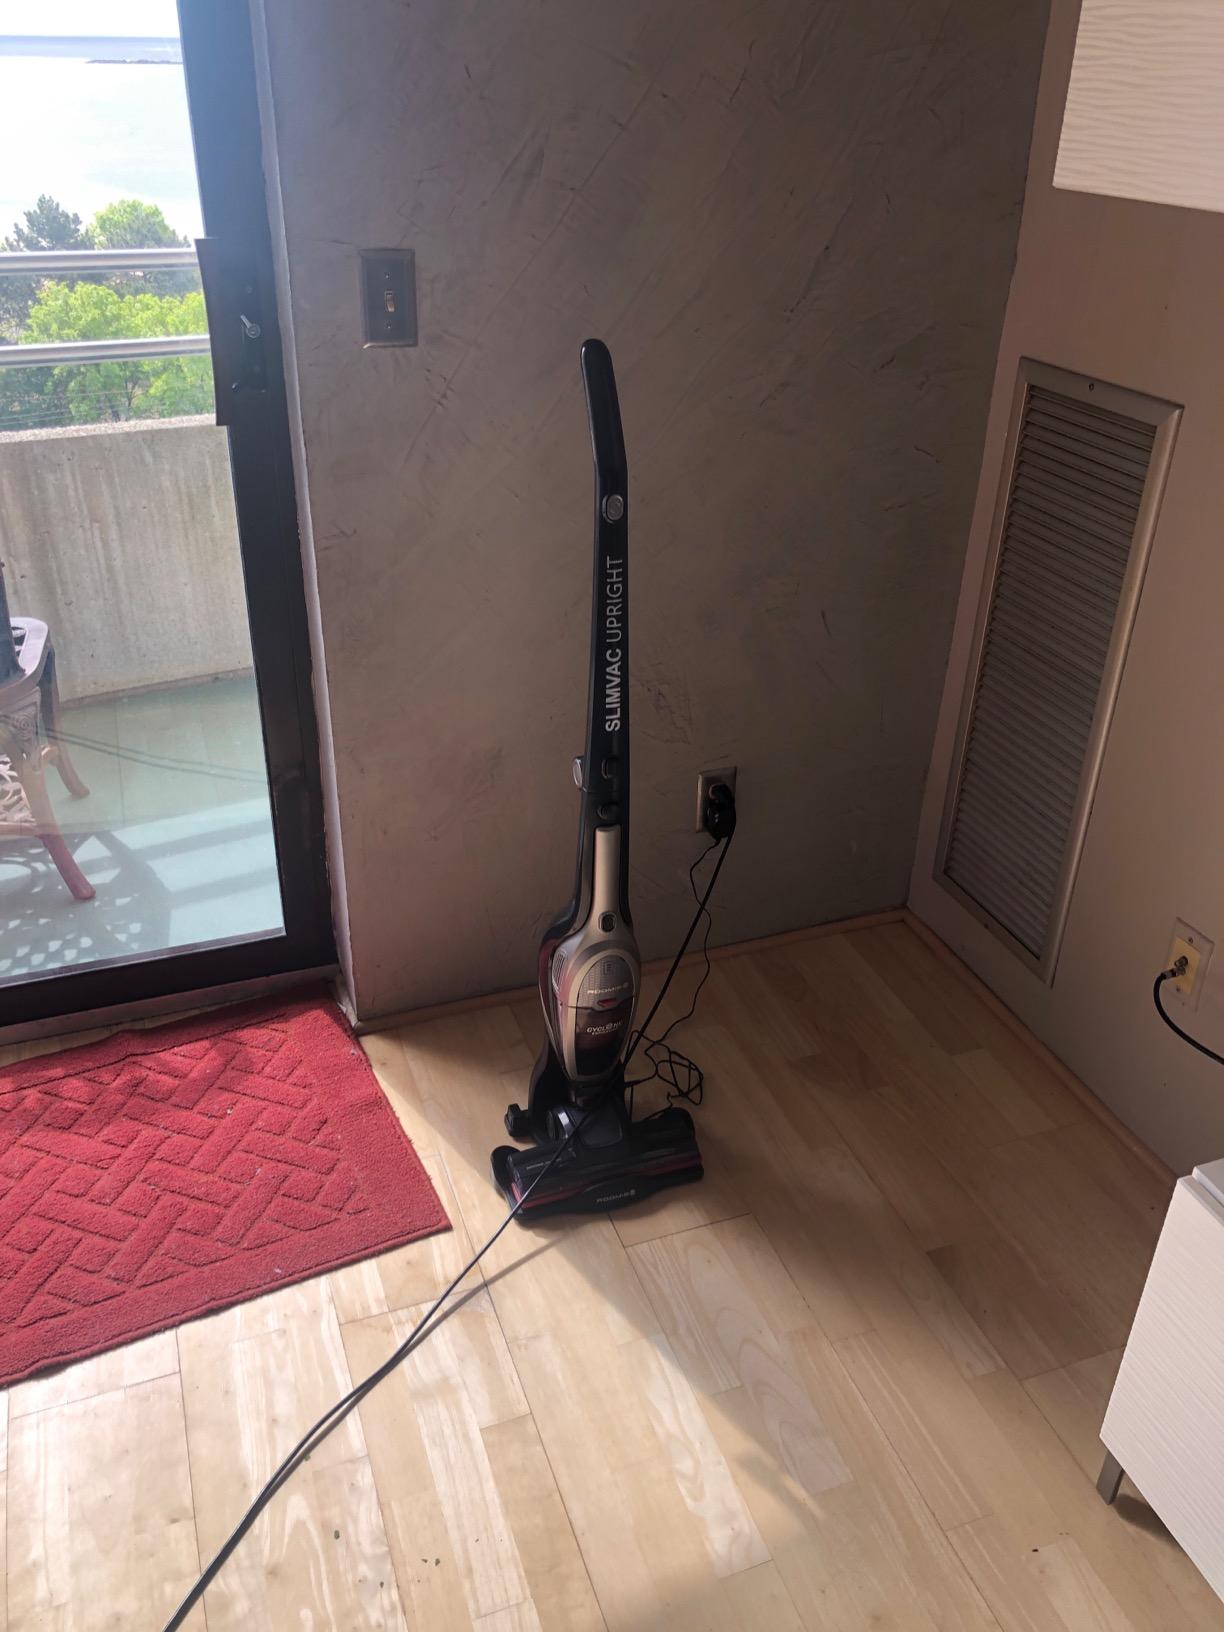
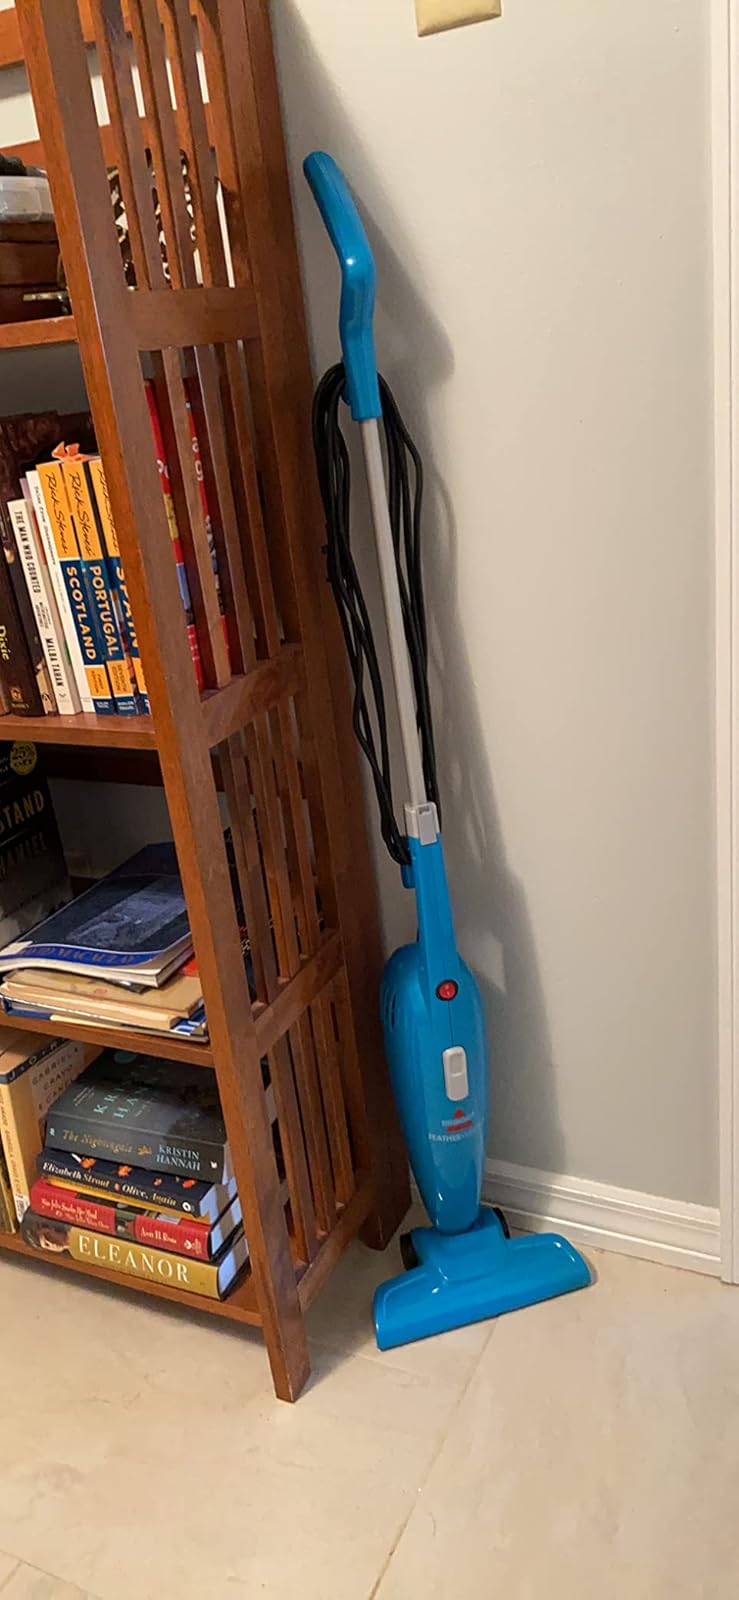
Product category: items_vacuum
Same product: no